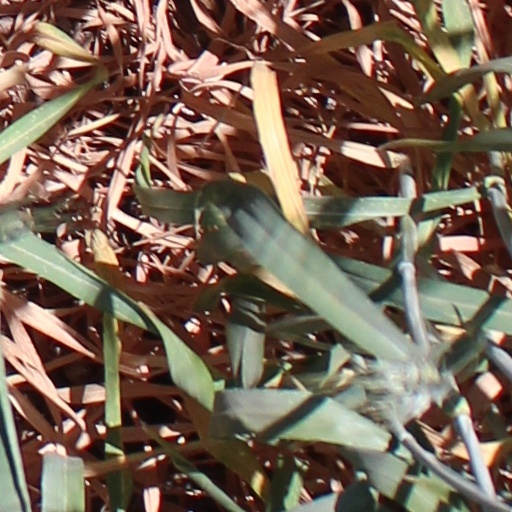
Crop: wheat